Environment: real
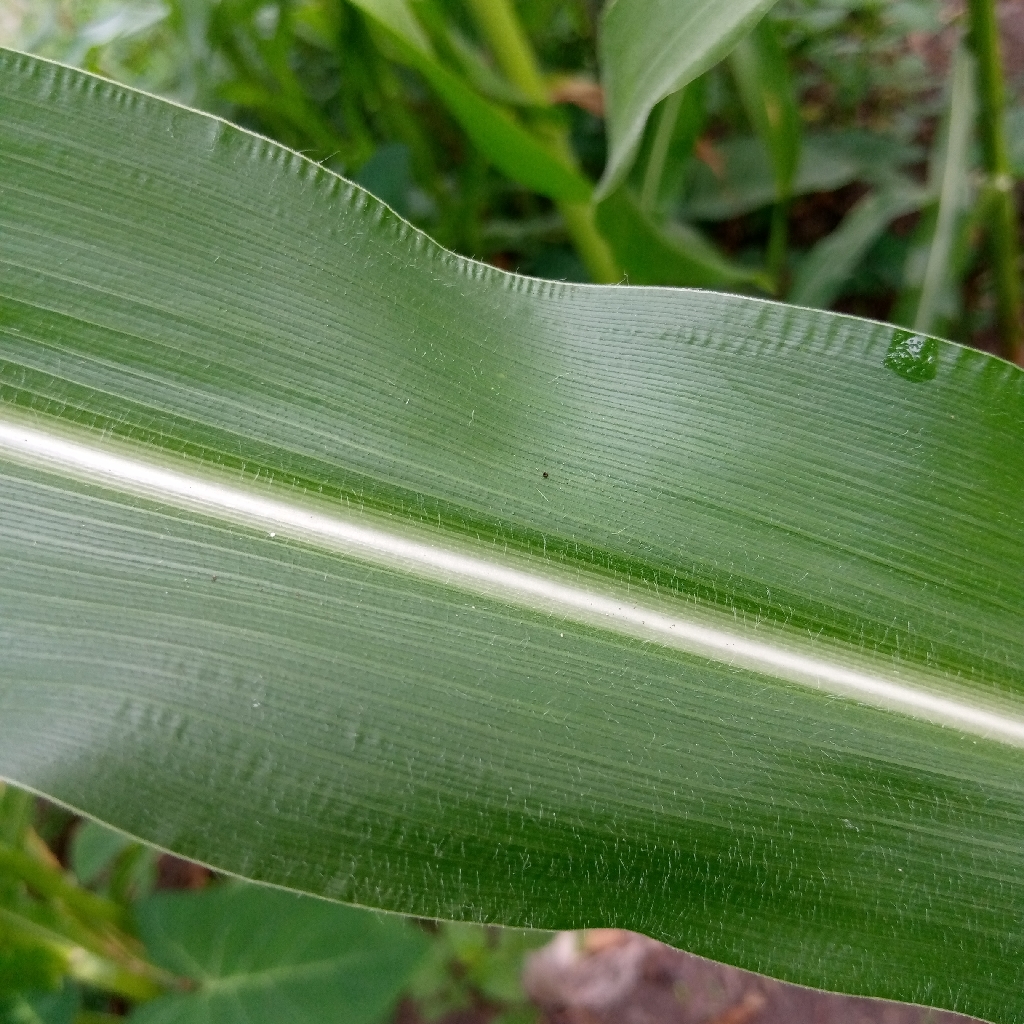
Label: healthy